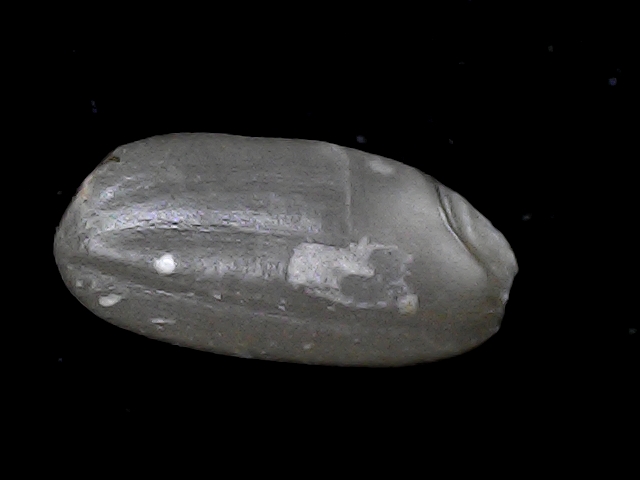
Rice variety: BD52